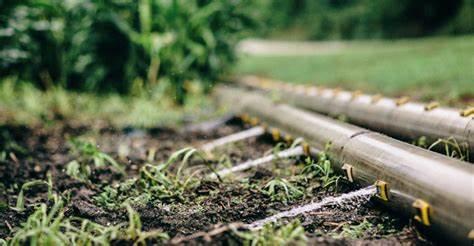
Mfumo wa umwagiliaji maji shambani. Mabomba marefu yenye mashimo madogo, yamewekwa chini. Maji yanatoka kwenye mashimo yakimwagikia mimea midogo. Udongo unaonekana kua na unyevu unyevu. Mazao ya kijani yanakua nyuma. Hali ya hewa inaonekana kua wazi. Mfumo huu ni muhimu sana kwa wakulima.